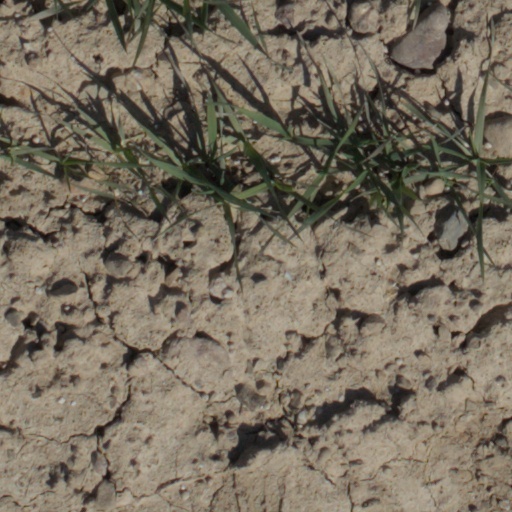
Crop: wheat